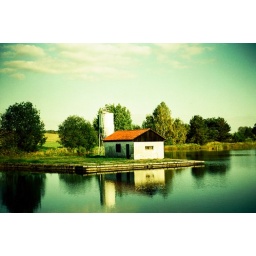
the house by the lake